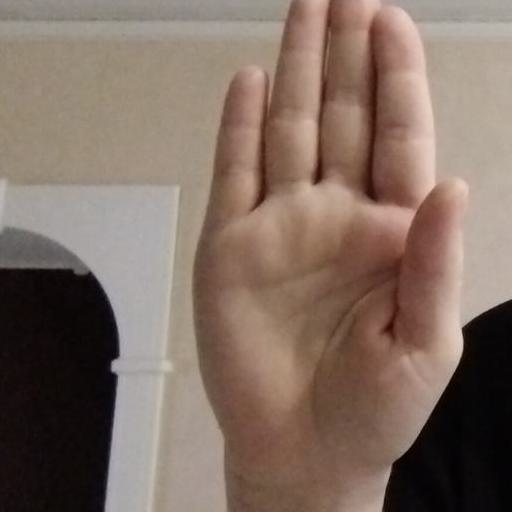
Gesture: stop